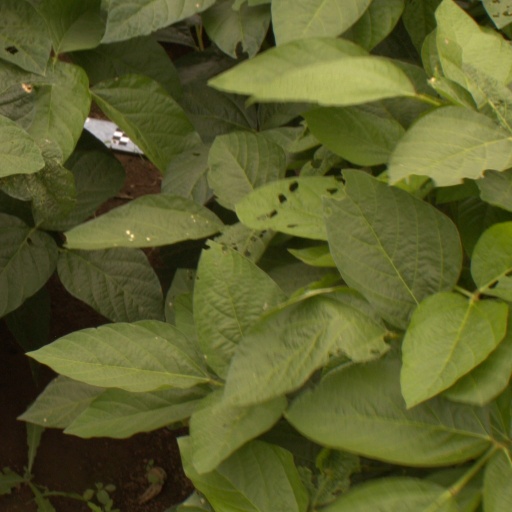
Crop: soybean